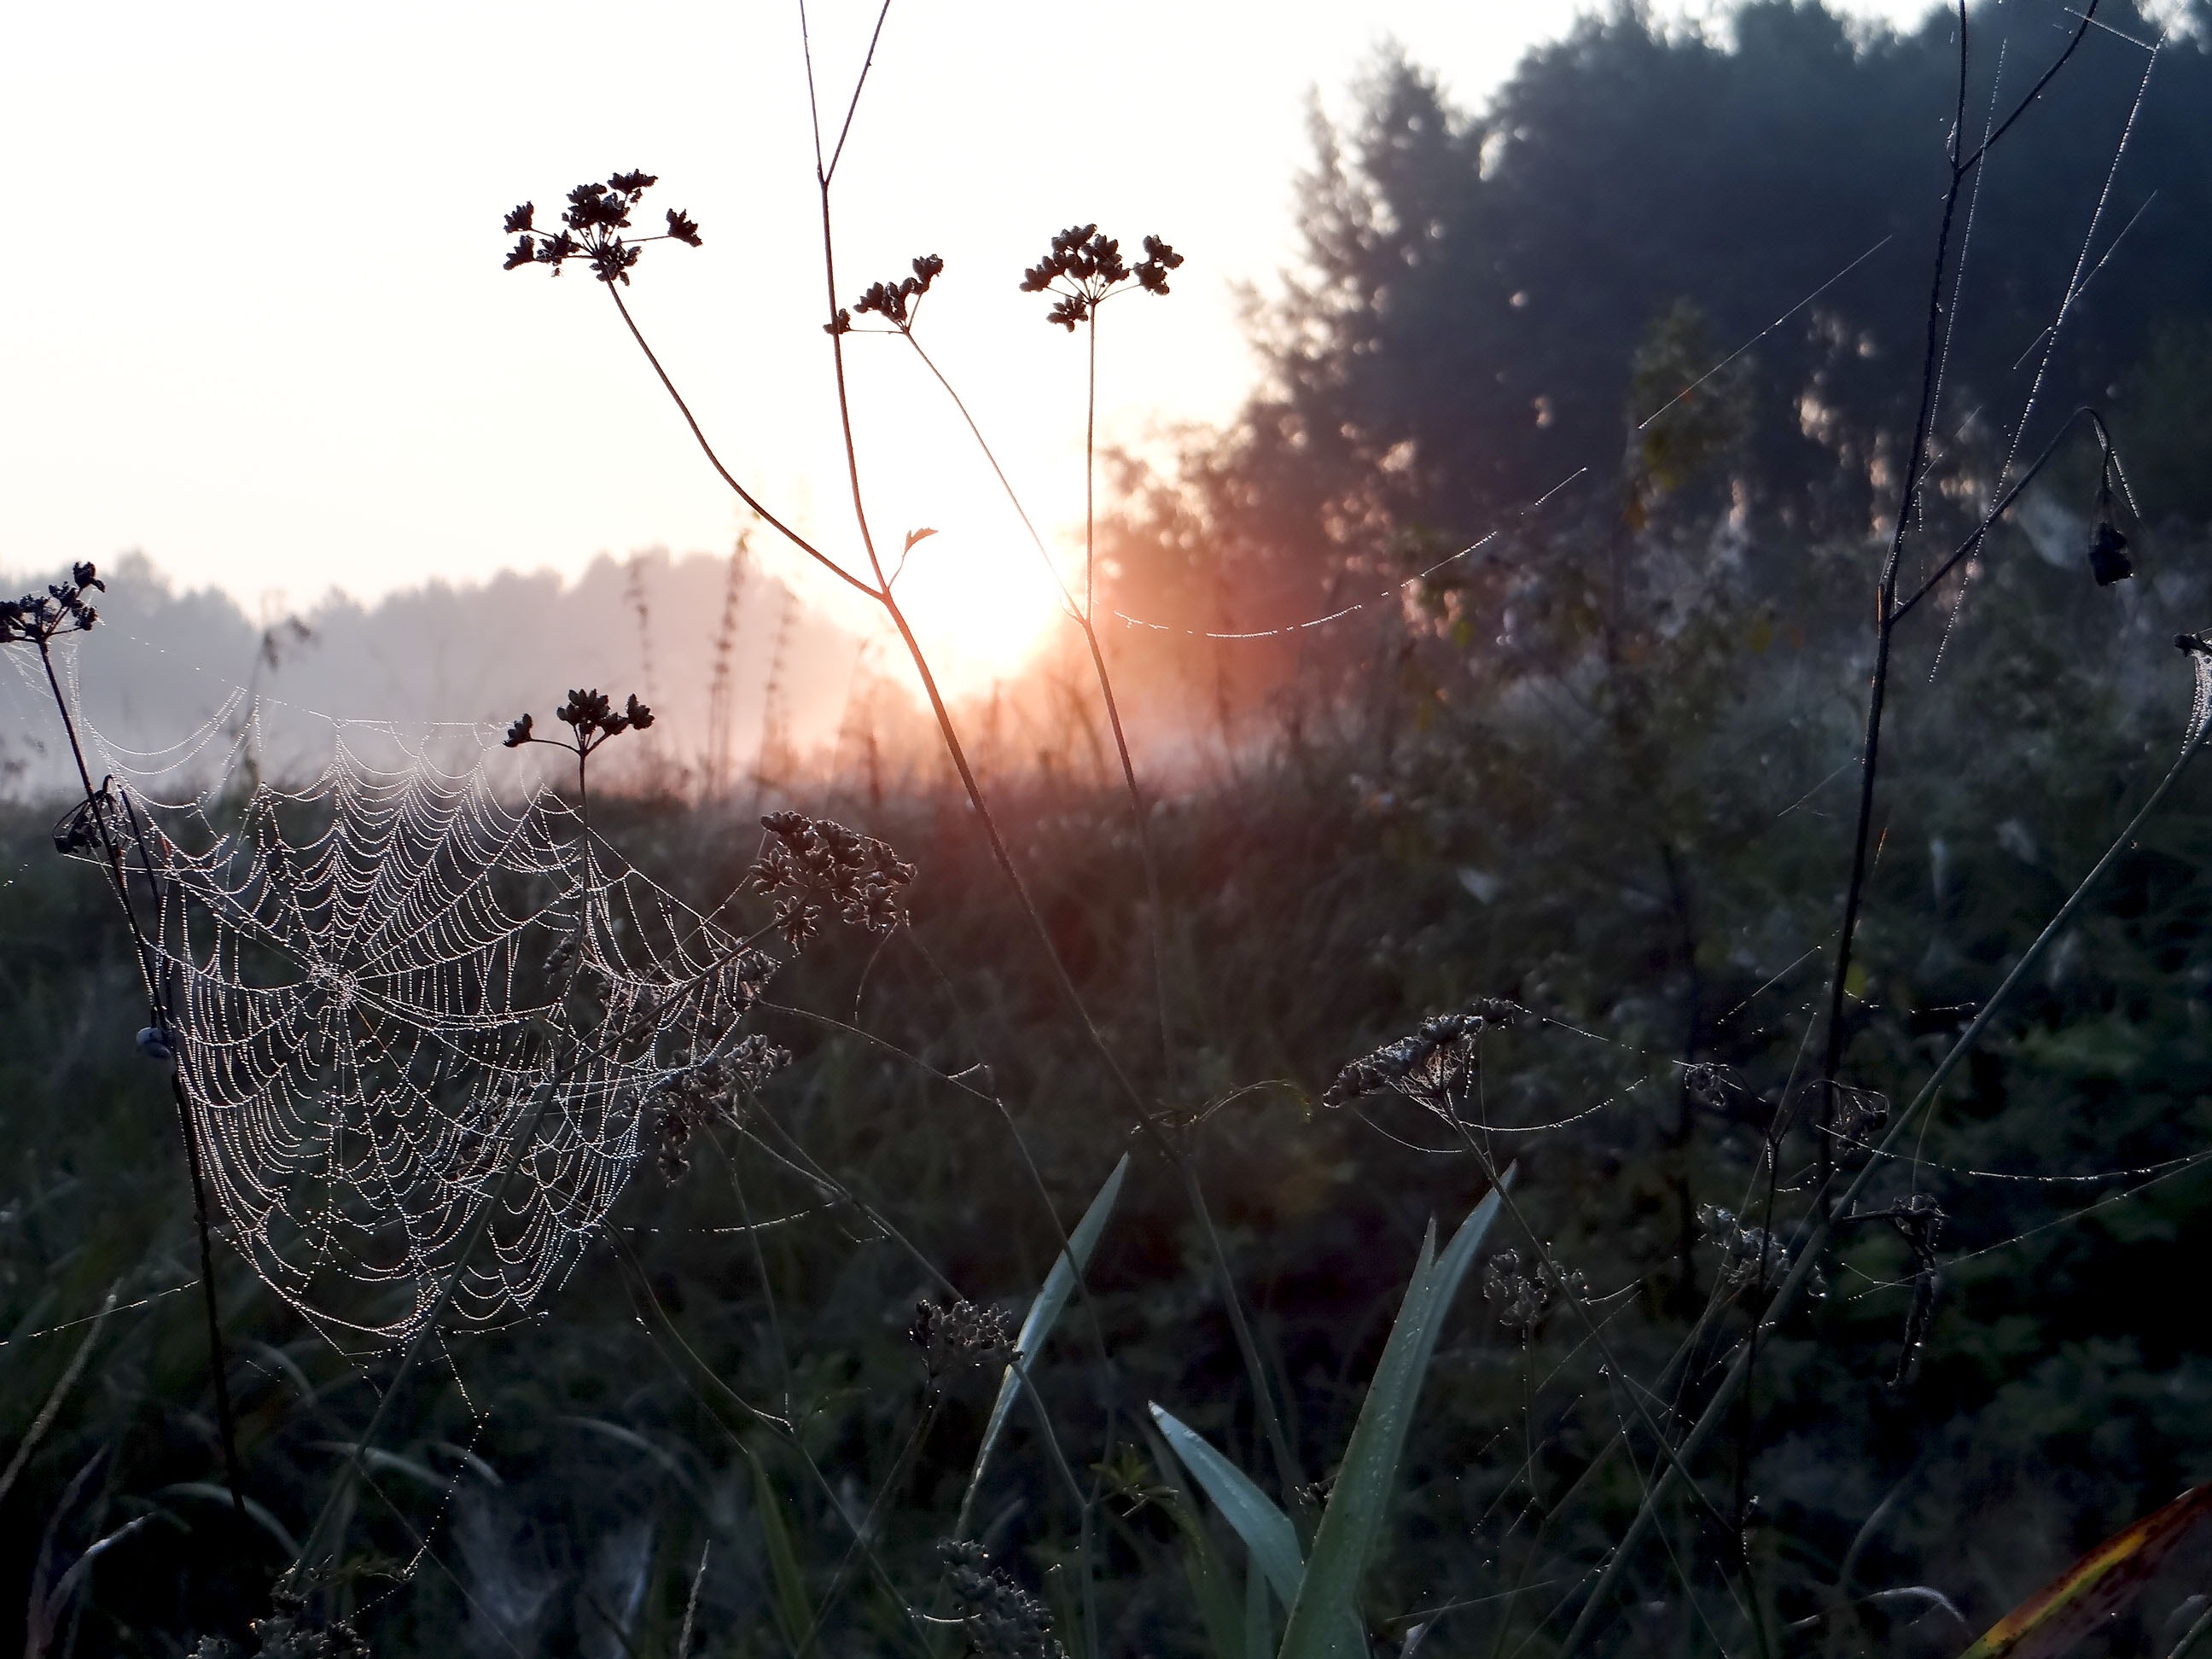
tree, nature, grass, branch, winter, meadow, sunlight, morning, leaf, flower, wind, frost, summer, autumn, weather, season, cobweb, rosa, the fog, the sun